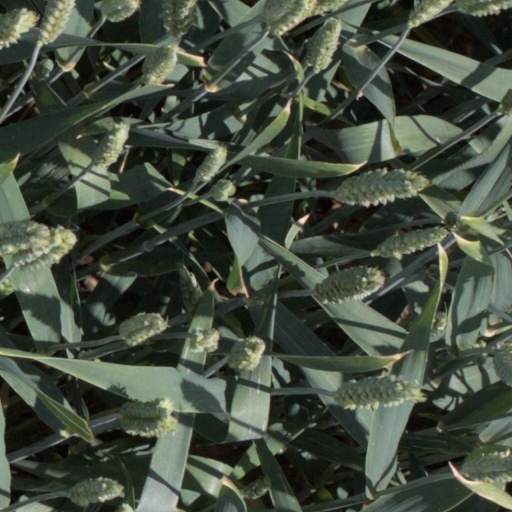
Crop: wheat